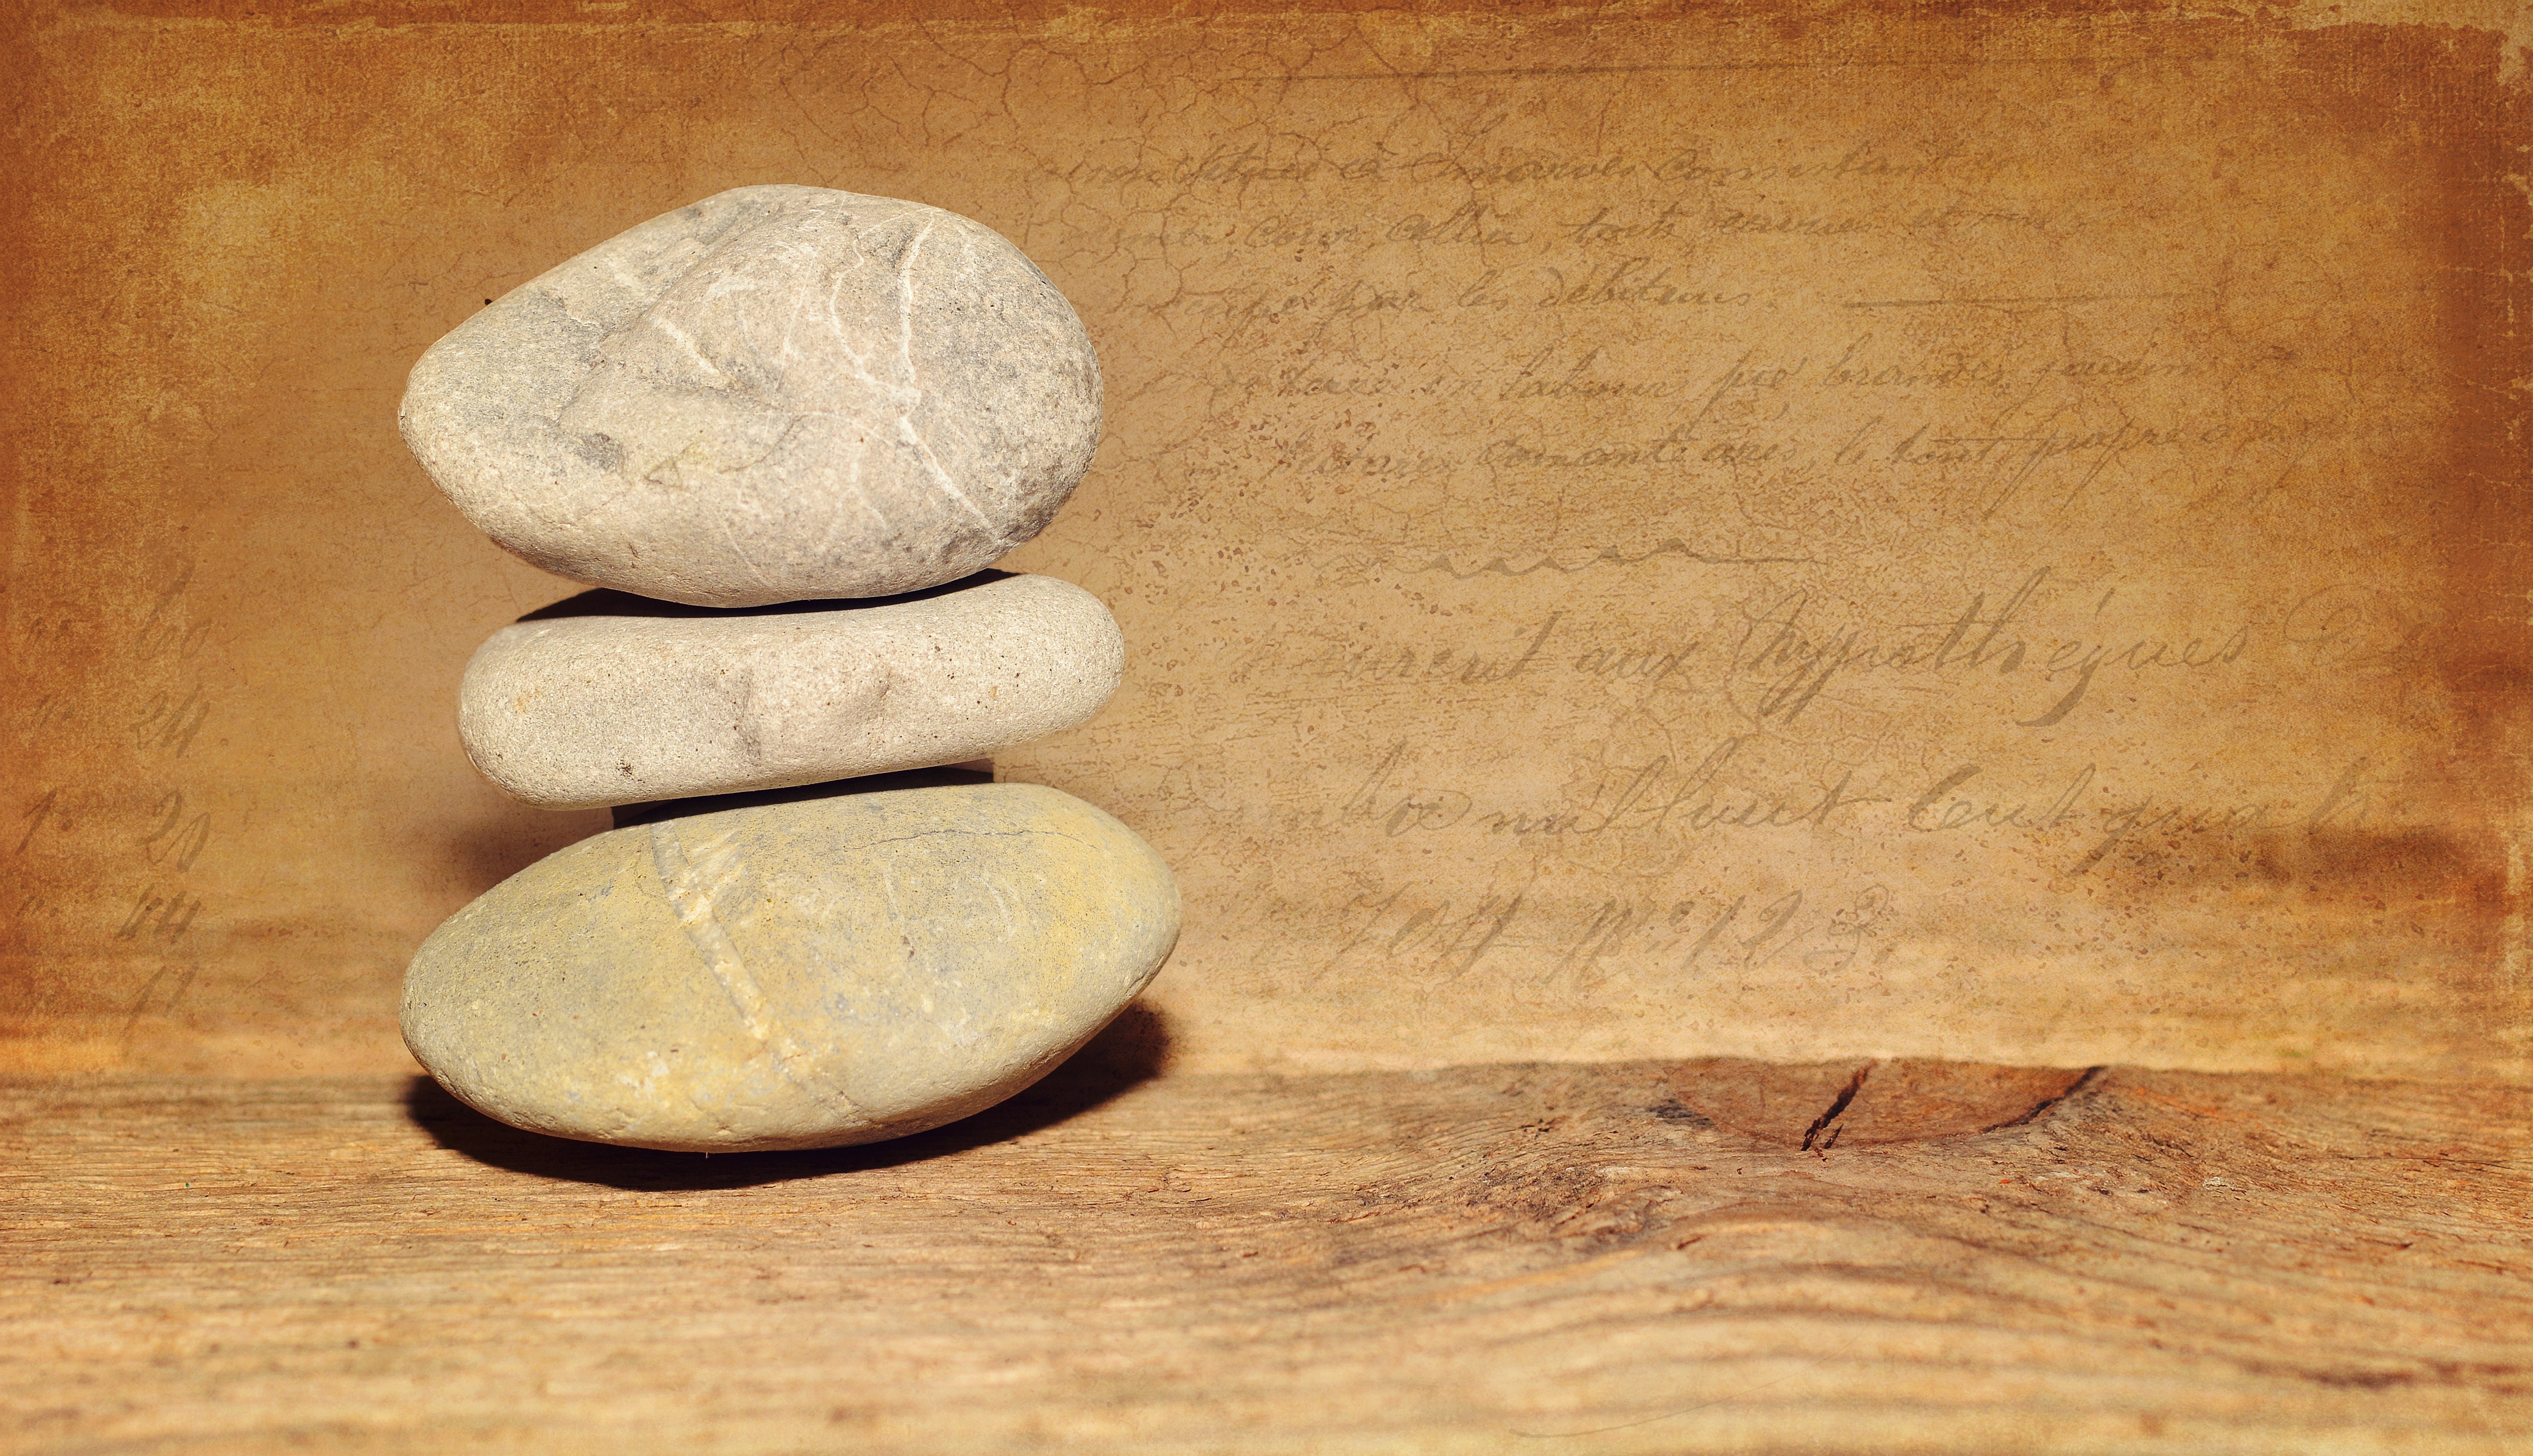
wood, vintage, old, tower, balance, rest, baking, material, stone tower, stones, silent, greeting card